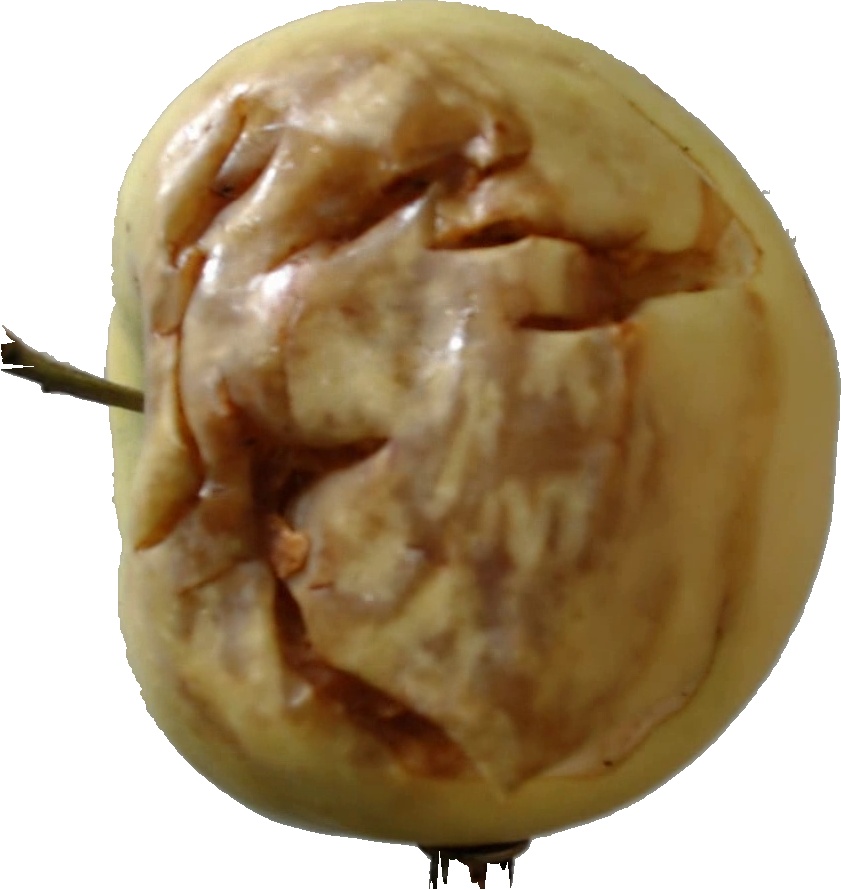
Label: apple_hit_1